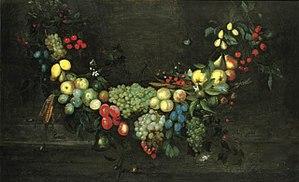
Corbeille de fruits. Huile sur toile.
Catherina Ijkens est une artiste peintre du XVIIᵉ siècle.